Bard

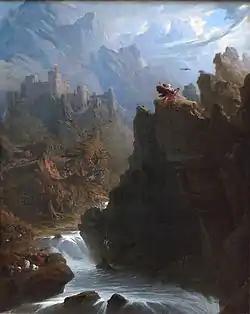
"The Bard", by John Martin

In the words of the Oxford English Dictionary, the bards were an "ancient Celtic order of minstrel-poets, whose primary function appears to have been to compose and sing (usually to the harp) verses celebrating the achievements of chiefs and warriors, and who committed to verse historical and traditional facts, religious precepts, laws, genealogies, etc."